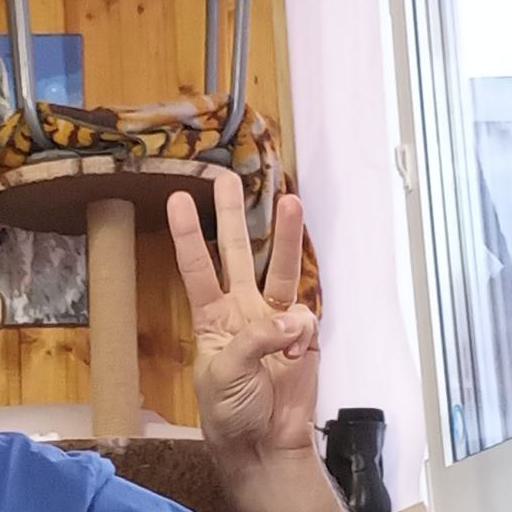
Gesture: three